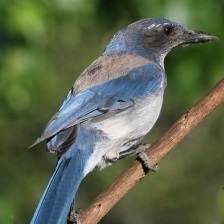
Species: CHARA DE COLLAR
Scientific name: CYANOLYCA ARMILLATA